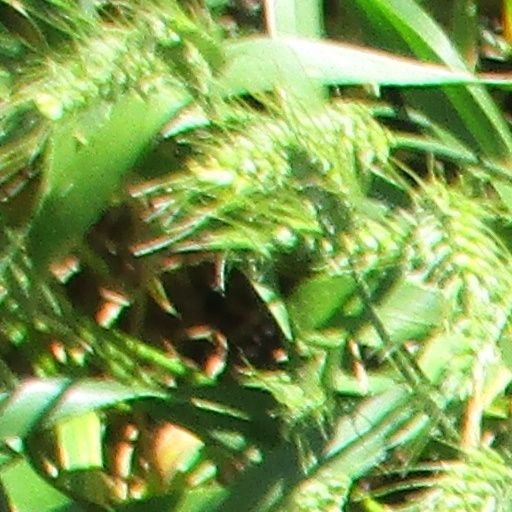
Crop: wheat